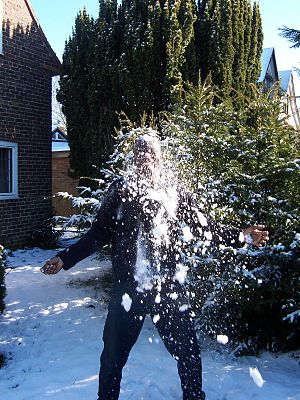
Sneboldkamp
En snebold træffer.
Sneboldkamp er en betegnelse for når to eller flere mennesker danner et eller flere hold, som kaster snebolde på hinanden. Dette er regnet som en leg, men kan i nogle tilfælde føre til alvorlige konsekvenser og skader.